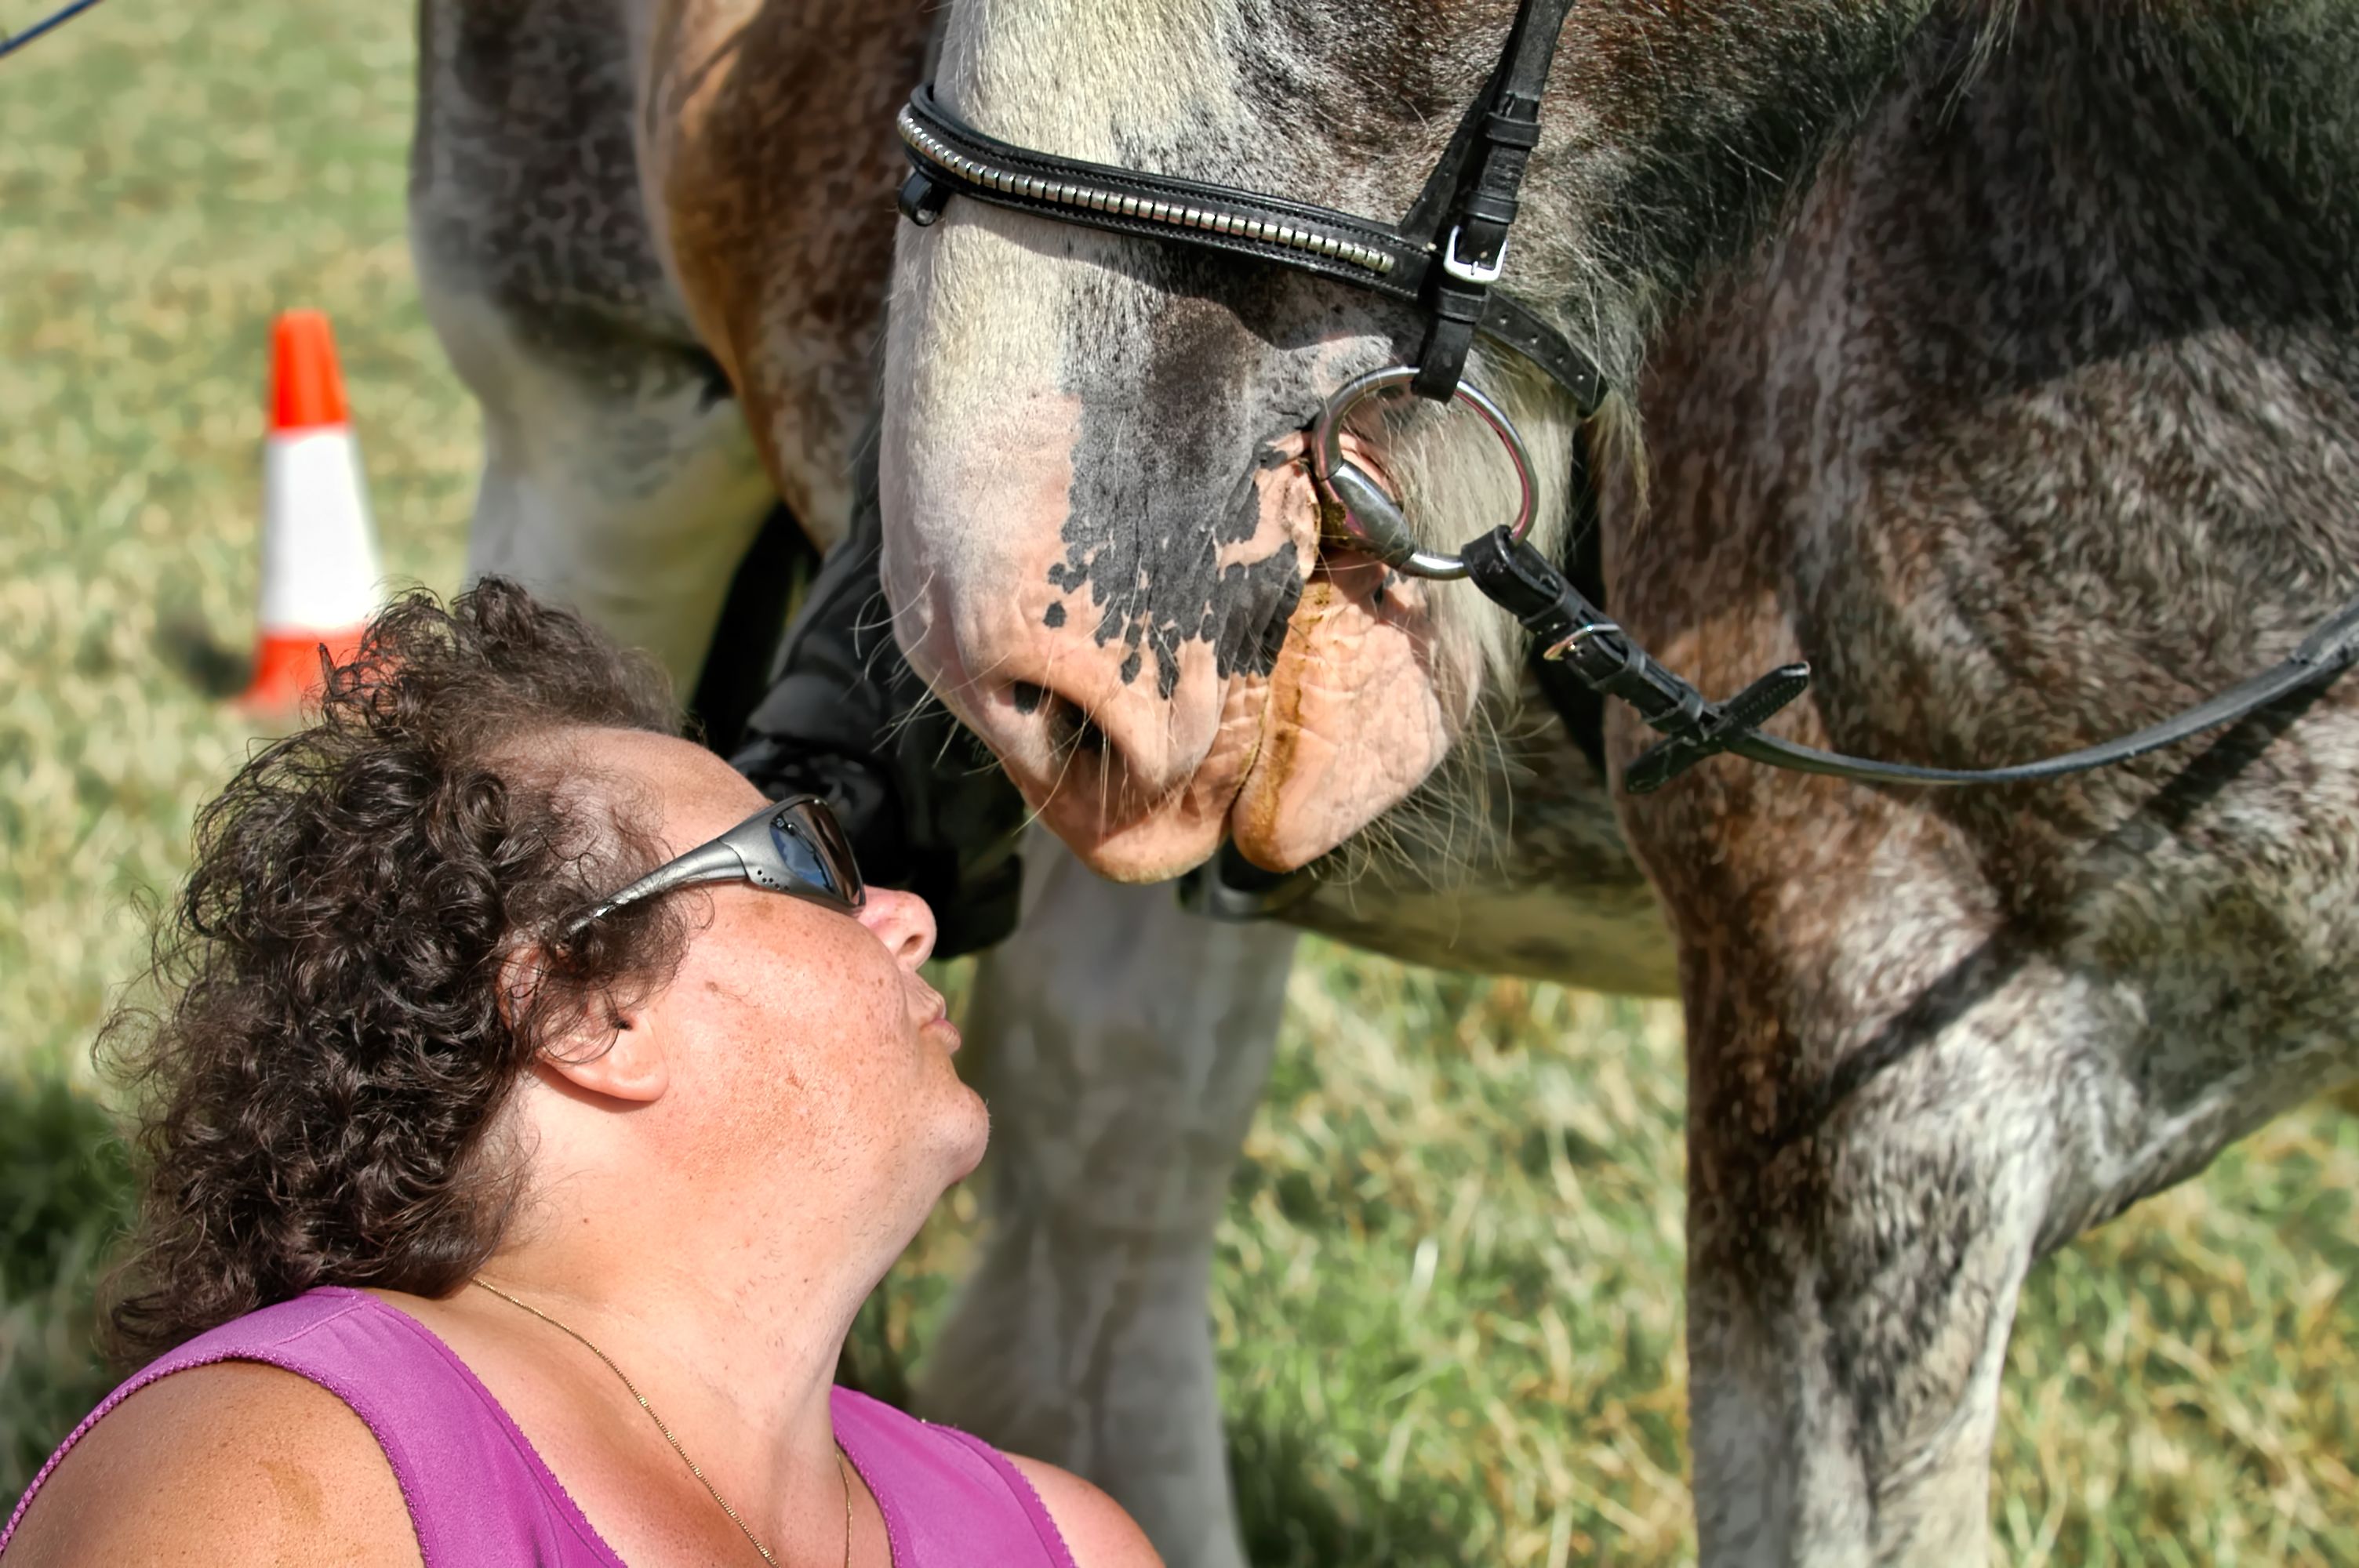
horse, mammal, jockey, equestrianism, pack animal, horse like mammal, animal sports